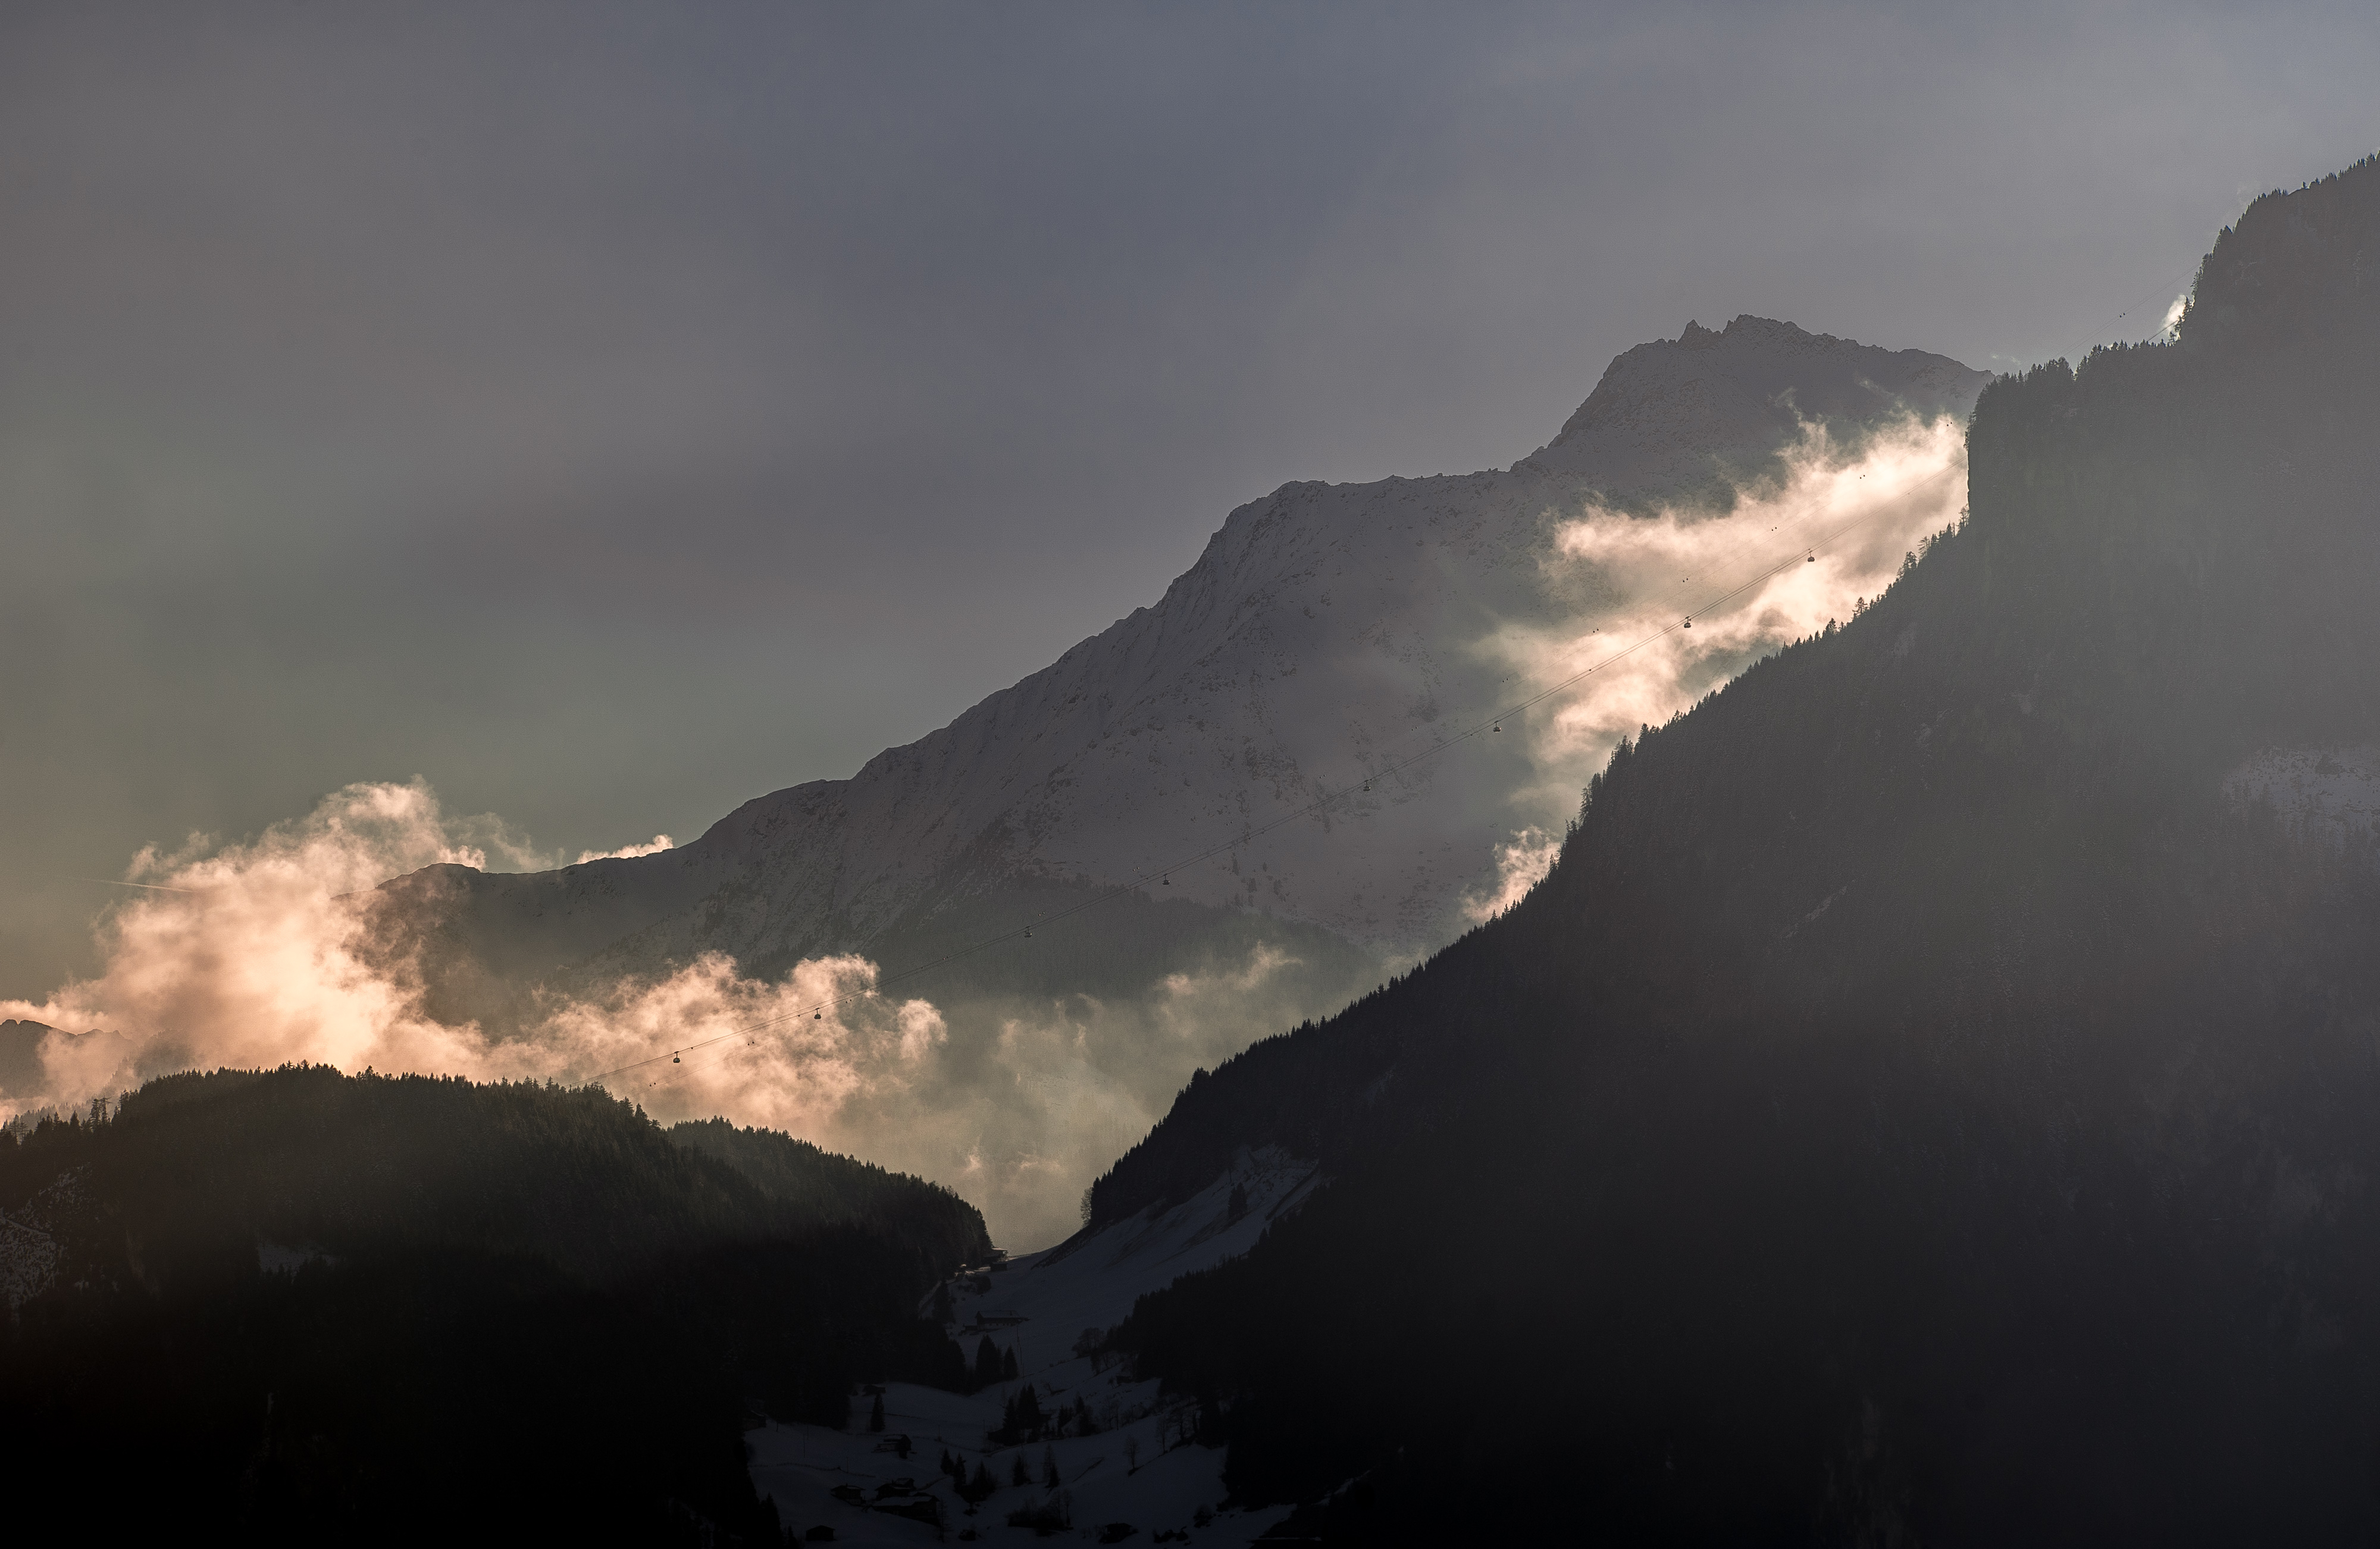
mountain, cloud, sky, mist, sunlight, morning, dawn, atmosphere, mountain range, dusk, weather, darkness, ridge, summit, landform, meteorological phenomenon, atmospheric phenomenon, atmosphere of earth, mountainous landforms, geological phenomenon